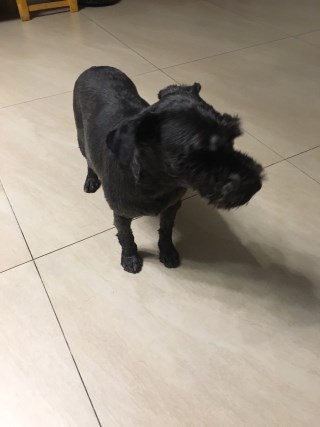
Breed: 2342-n000102-miniature_schnauzer